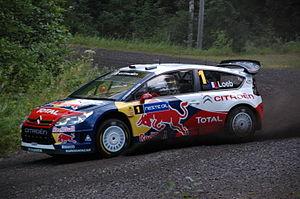
Le championnat passe de 15 à 12 épreuves. Le rallye Monte-Carlo et le Tour de Corse n'apparaissent pas au calendrier au nom de l'alternance.
Le sport automobile français entre dans la légende en créant la première compétition automobile de l'histoire avec l'épreuve Paris-Rouen le 22 juillet 1894. Le premier prix est partagé entre Panhard & Levassor et les fils de Peugeot frères.
L'année 2009 marque l'une des saisons sportives les plus compliquées pour Sébastien Loeb depuis les prémices de sa carrière internationale. Après avoir remporté les cinq premières manches du Championnat du monde des rallyes, l'Alsacien fait soudainement face à plusieurs coups du sort lors de la période estivale. Le barème de points en vigueur favorisant avant tout la régularité, il cède la tête du classement mondial à Mikko Hirvonen et accumule un retard comptable significatif menaçant directement ses chances de conserver le titre. C'est finalement sur le fil, lors de la dernière épreuve du calendrier, qu'il parvient à décrocher un sixième sacre consécutif au terme d'un duel serré l'opposant à son adversaire finlandais. Toujours épaulé par son coéquipier Dani Sordo, il permet également à Citroën de remporter pour la cinquième fois le titre Constructeurs. Il poursuit enfin son apprentissage sur circuit en participant au coup d'envoi de la Super Série FFSA.